Pantalettes

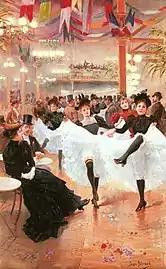
"Le Café de Paris", by Jean Béraud—French can-can dancers wearing pantalettes during the Belle Époque

First introduced in France in the early 19th century, pantalettes quickly gained popularity in Britain and America. They were leg-covering undergarments, sometimes resembling leggings, and could be either a single-piece garment or two separate sections—one for each leg—fastened at the waist with buttons or ties.